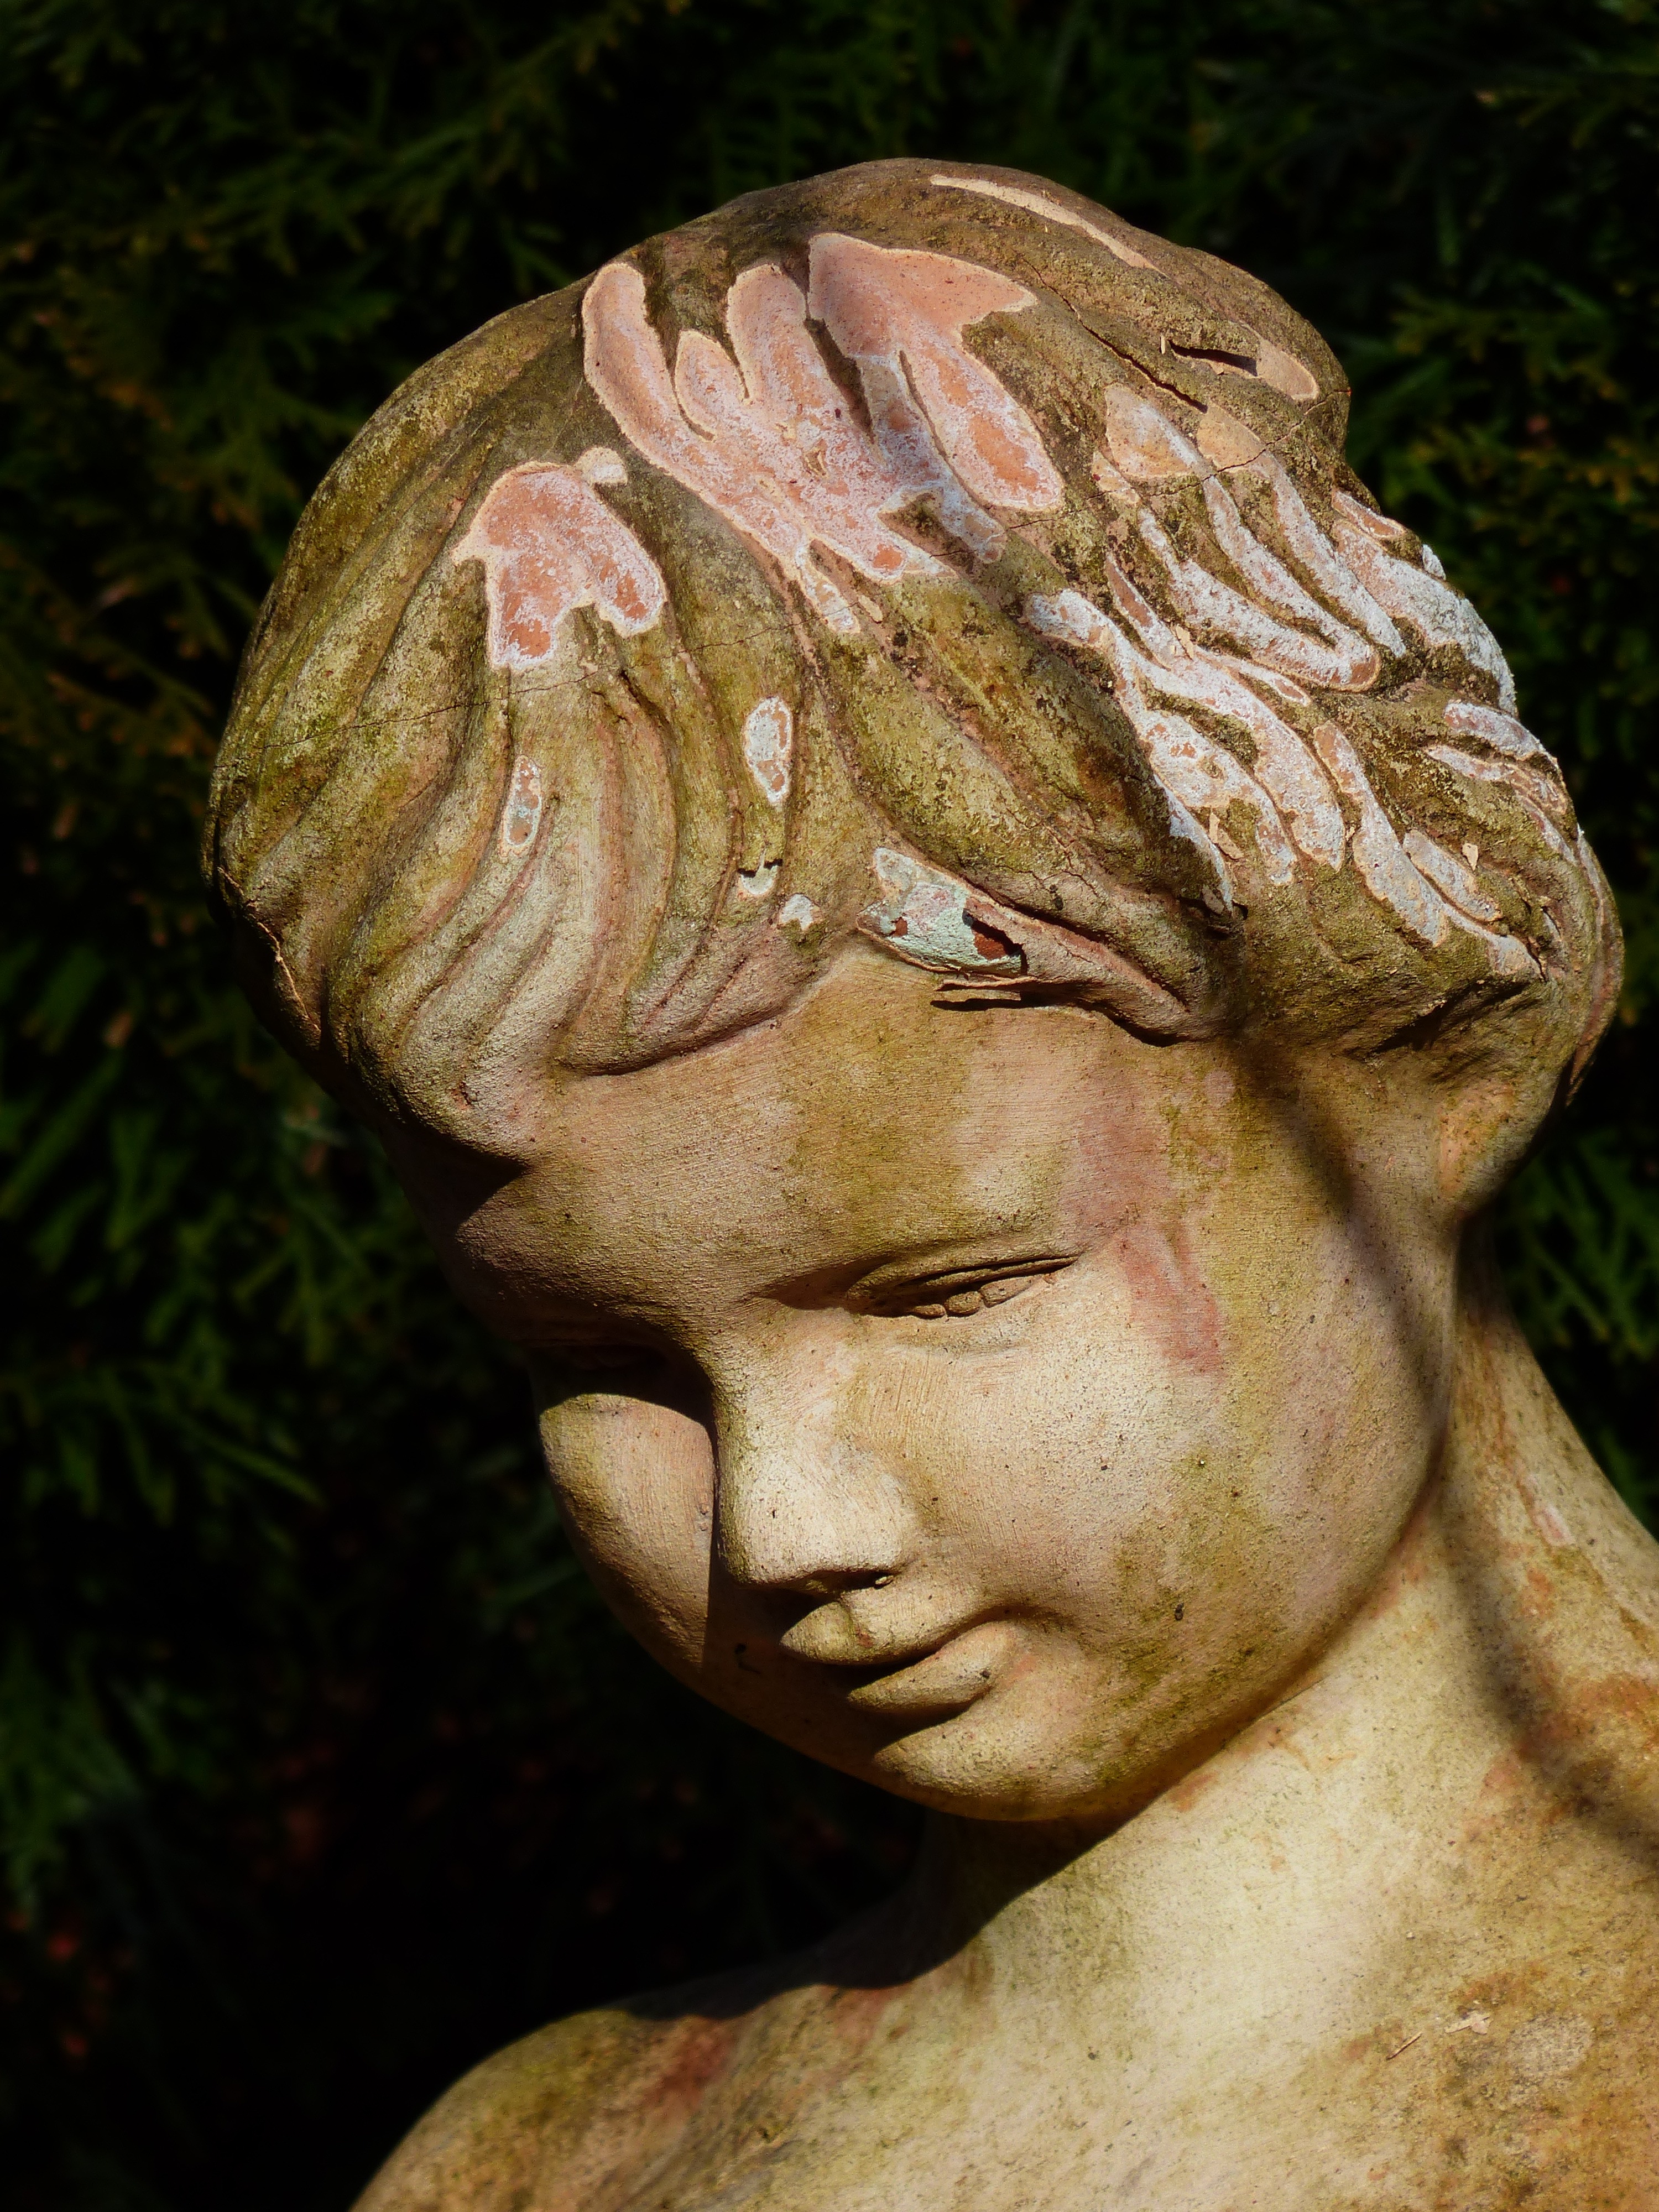
girl, monument, statue, portrait, ceramic, garden, ornament, face, sculpture, art, figure, temple, head, beauty, pretty, virgin, carving, petite, mythology, stone figure, garden figurines, ancient history